Services marketing

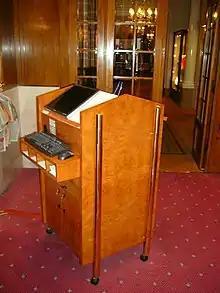
Hotels and restaurants use computerized reservations systems to manage demand and supply.

Service operations are often characterized by far more uncertainty with respect to the flow of demand. Service firms are often said to be "capacity constrained". This refers to the finite carrying capacity for most service operators and the lack of inventory which serves as a buffer against unexpected or peak demand.